Alexander Muir Memorial Gardens

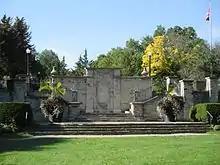
Monument to Alexander Muir within the Gardens.

Alexander Muir Memorial Gardens feature formal flower gardens with roses, herbs, and multi-tiered beds. There is a decorative gate at the Yonge Street entrance bearing a plaque depicting a maple leaf to commemorate Muir and the park's 1952 reopening. Inside the park, there is a stone retaining wall that is also a monument dedicated to Muir inscribed with the refrain of The Maple Leaf Forever. The Gardens contain stone balconies and steps, crushed brick pathways and sunken gardens enclosed by maple, willow and oak trees.